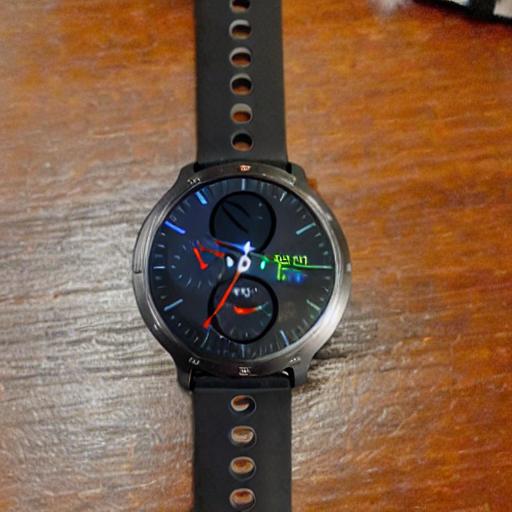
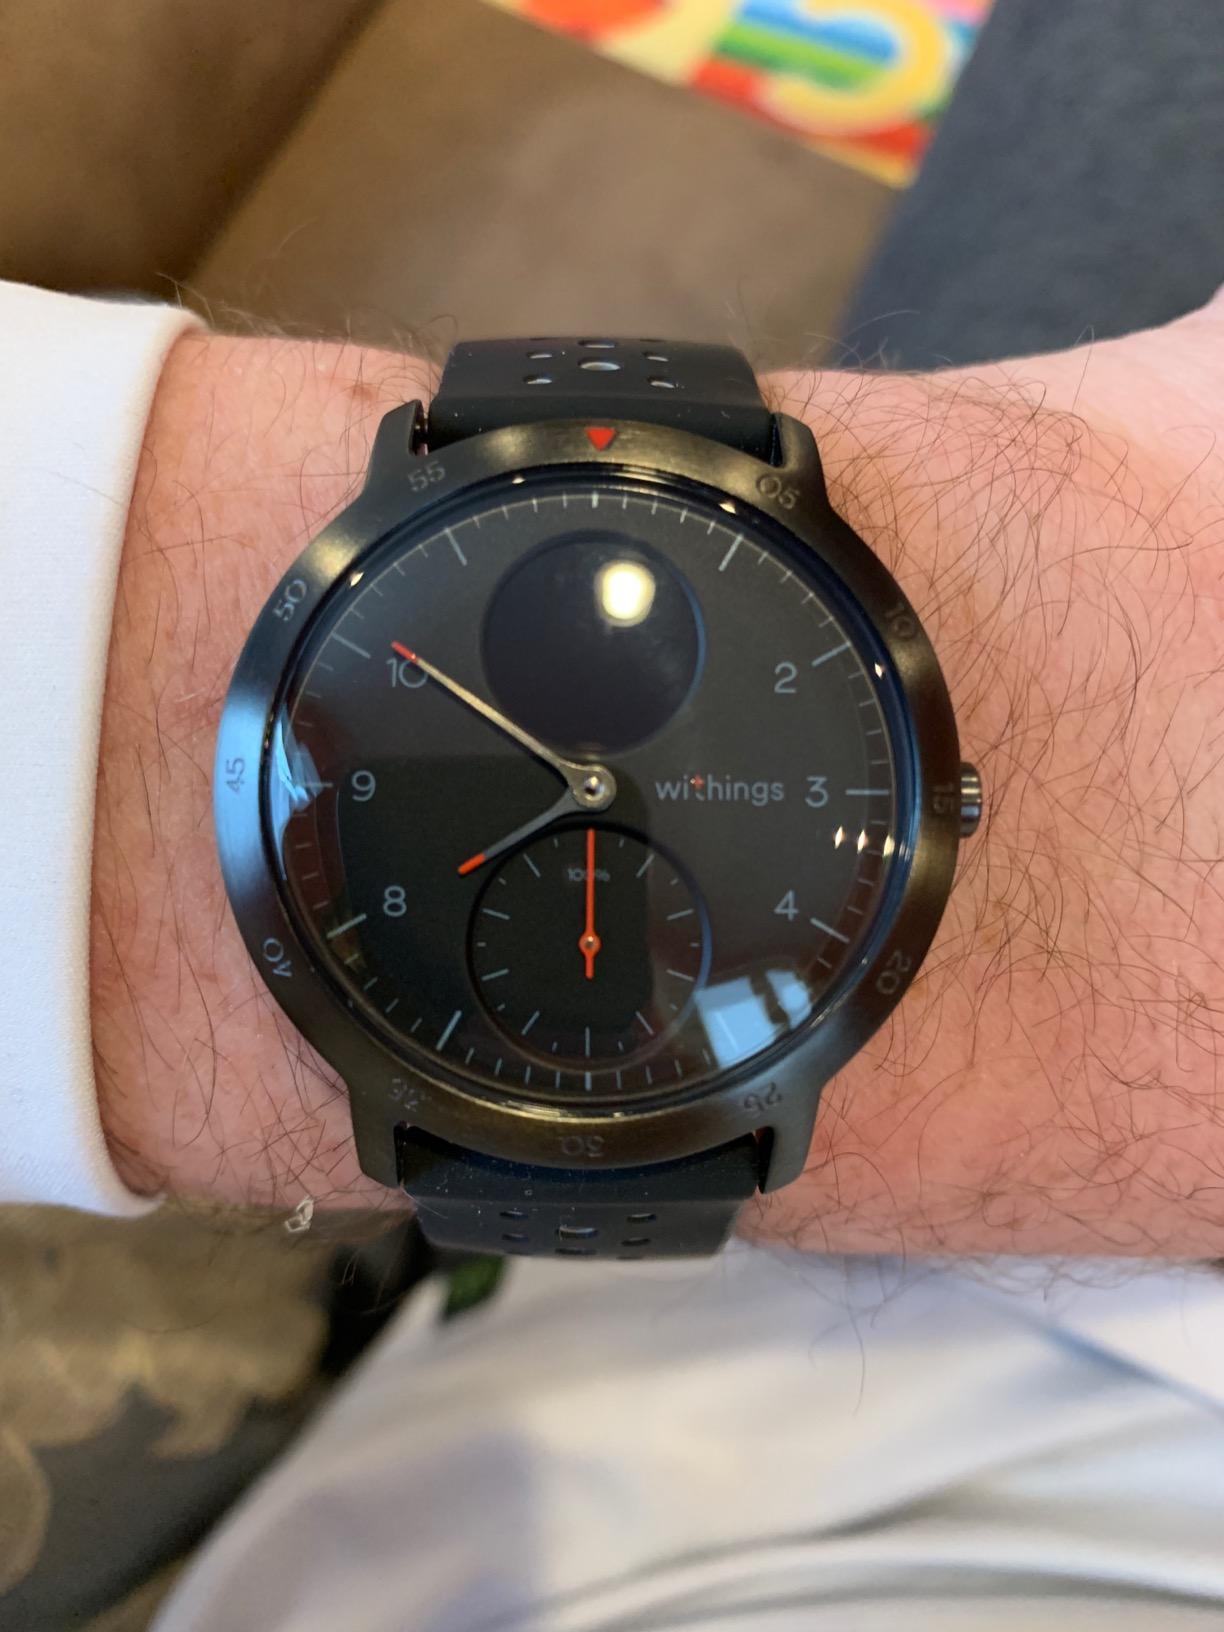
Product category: smartwatch
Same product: no